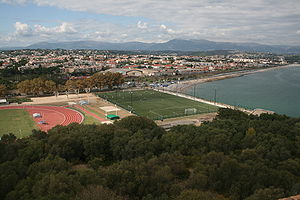
VM i fodbold 1938 / Stadioner
VM i fodbold 1938 var den tredje slutrunde om VM i fodbold og blev spillet i Frankrig, og den var dermed den anden slutrunde i træk i Europa. Italien genvandt verdensmesterskabet efter en sejr over Ungarn på 4-2 i finalen.